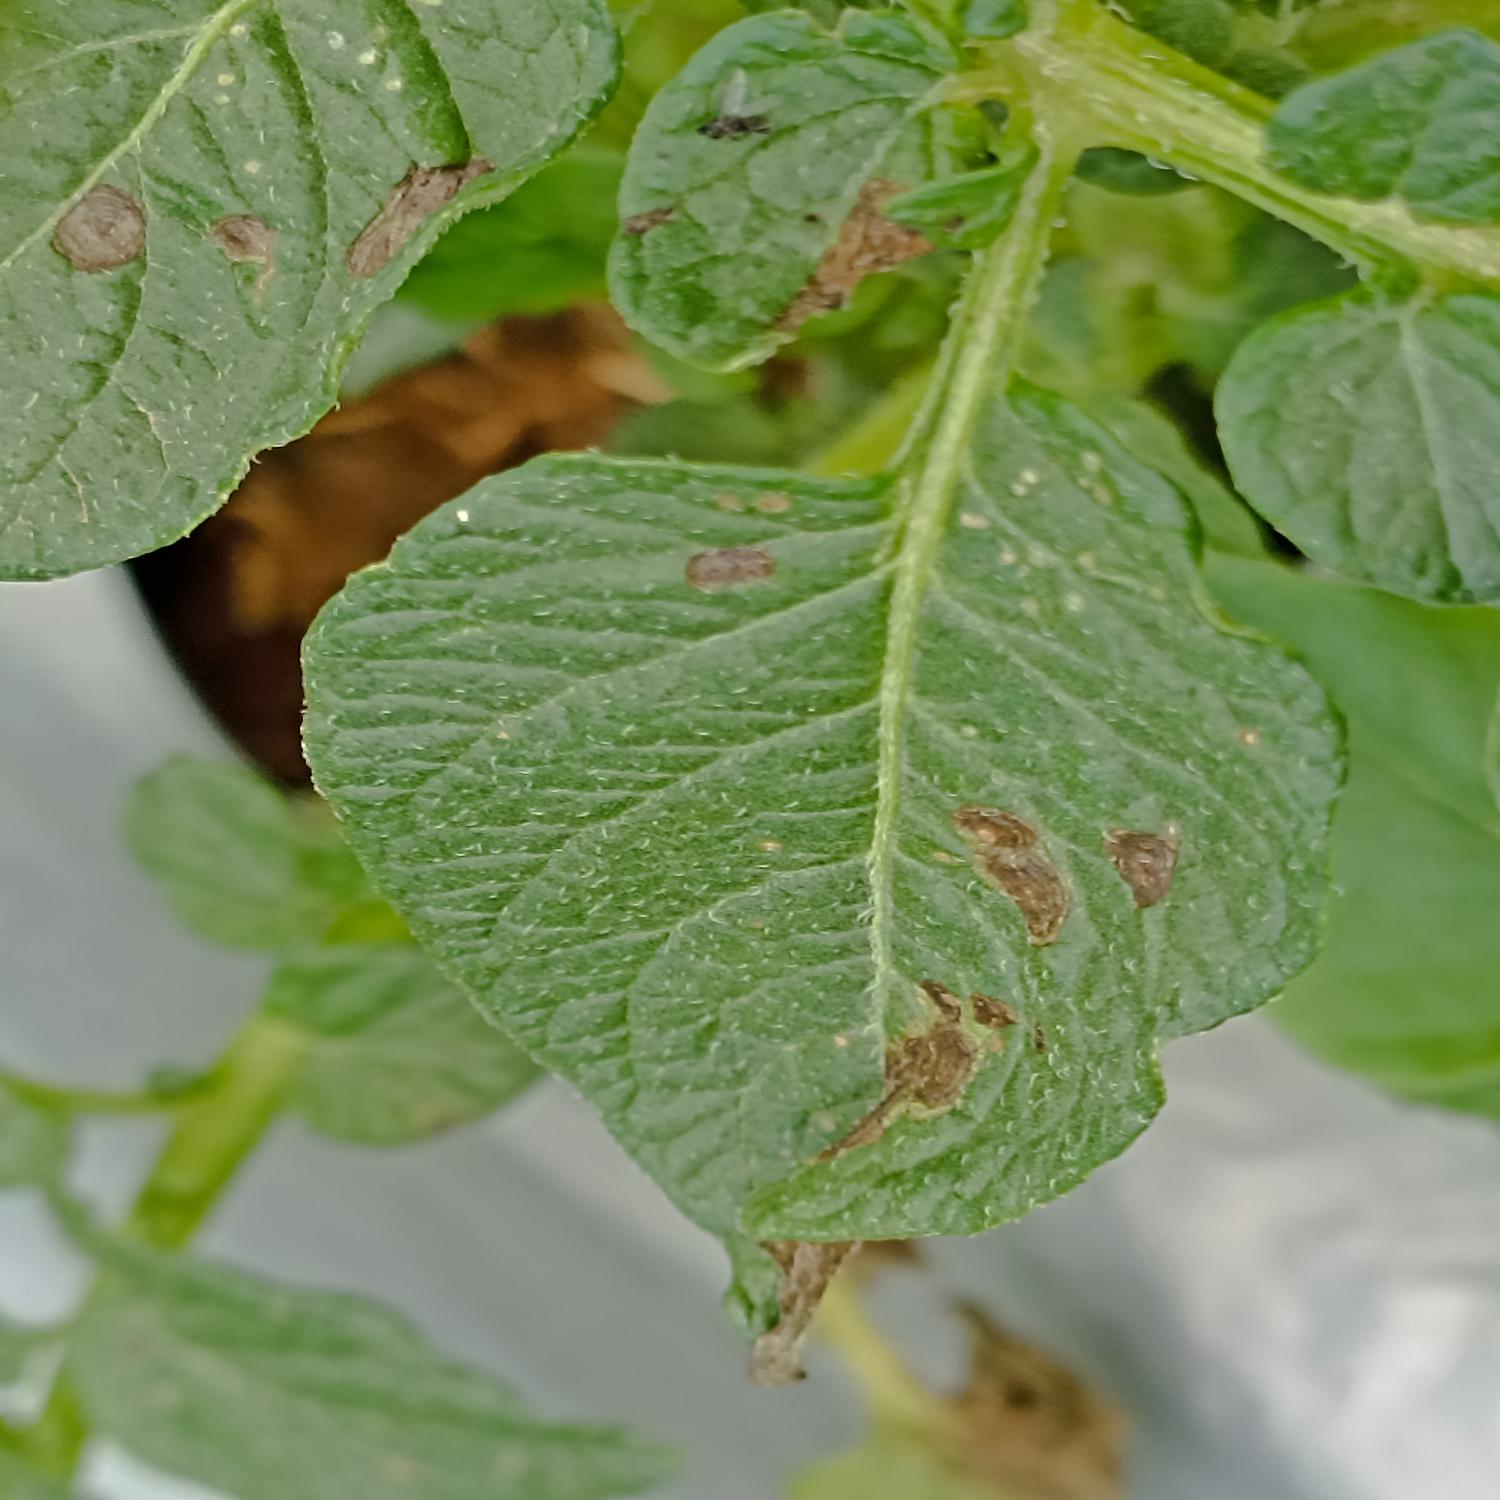
Label: Fungi